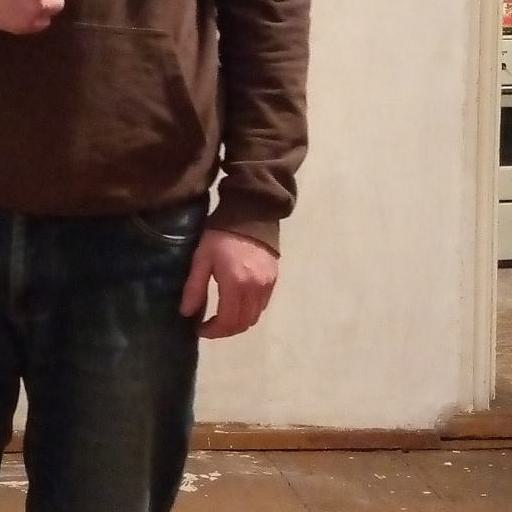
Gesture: no_gesture